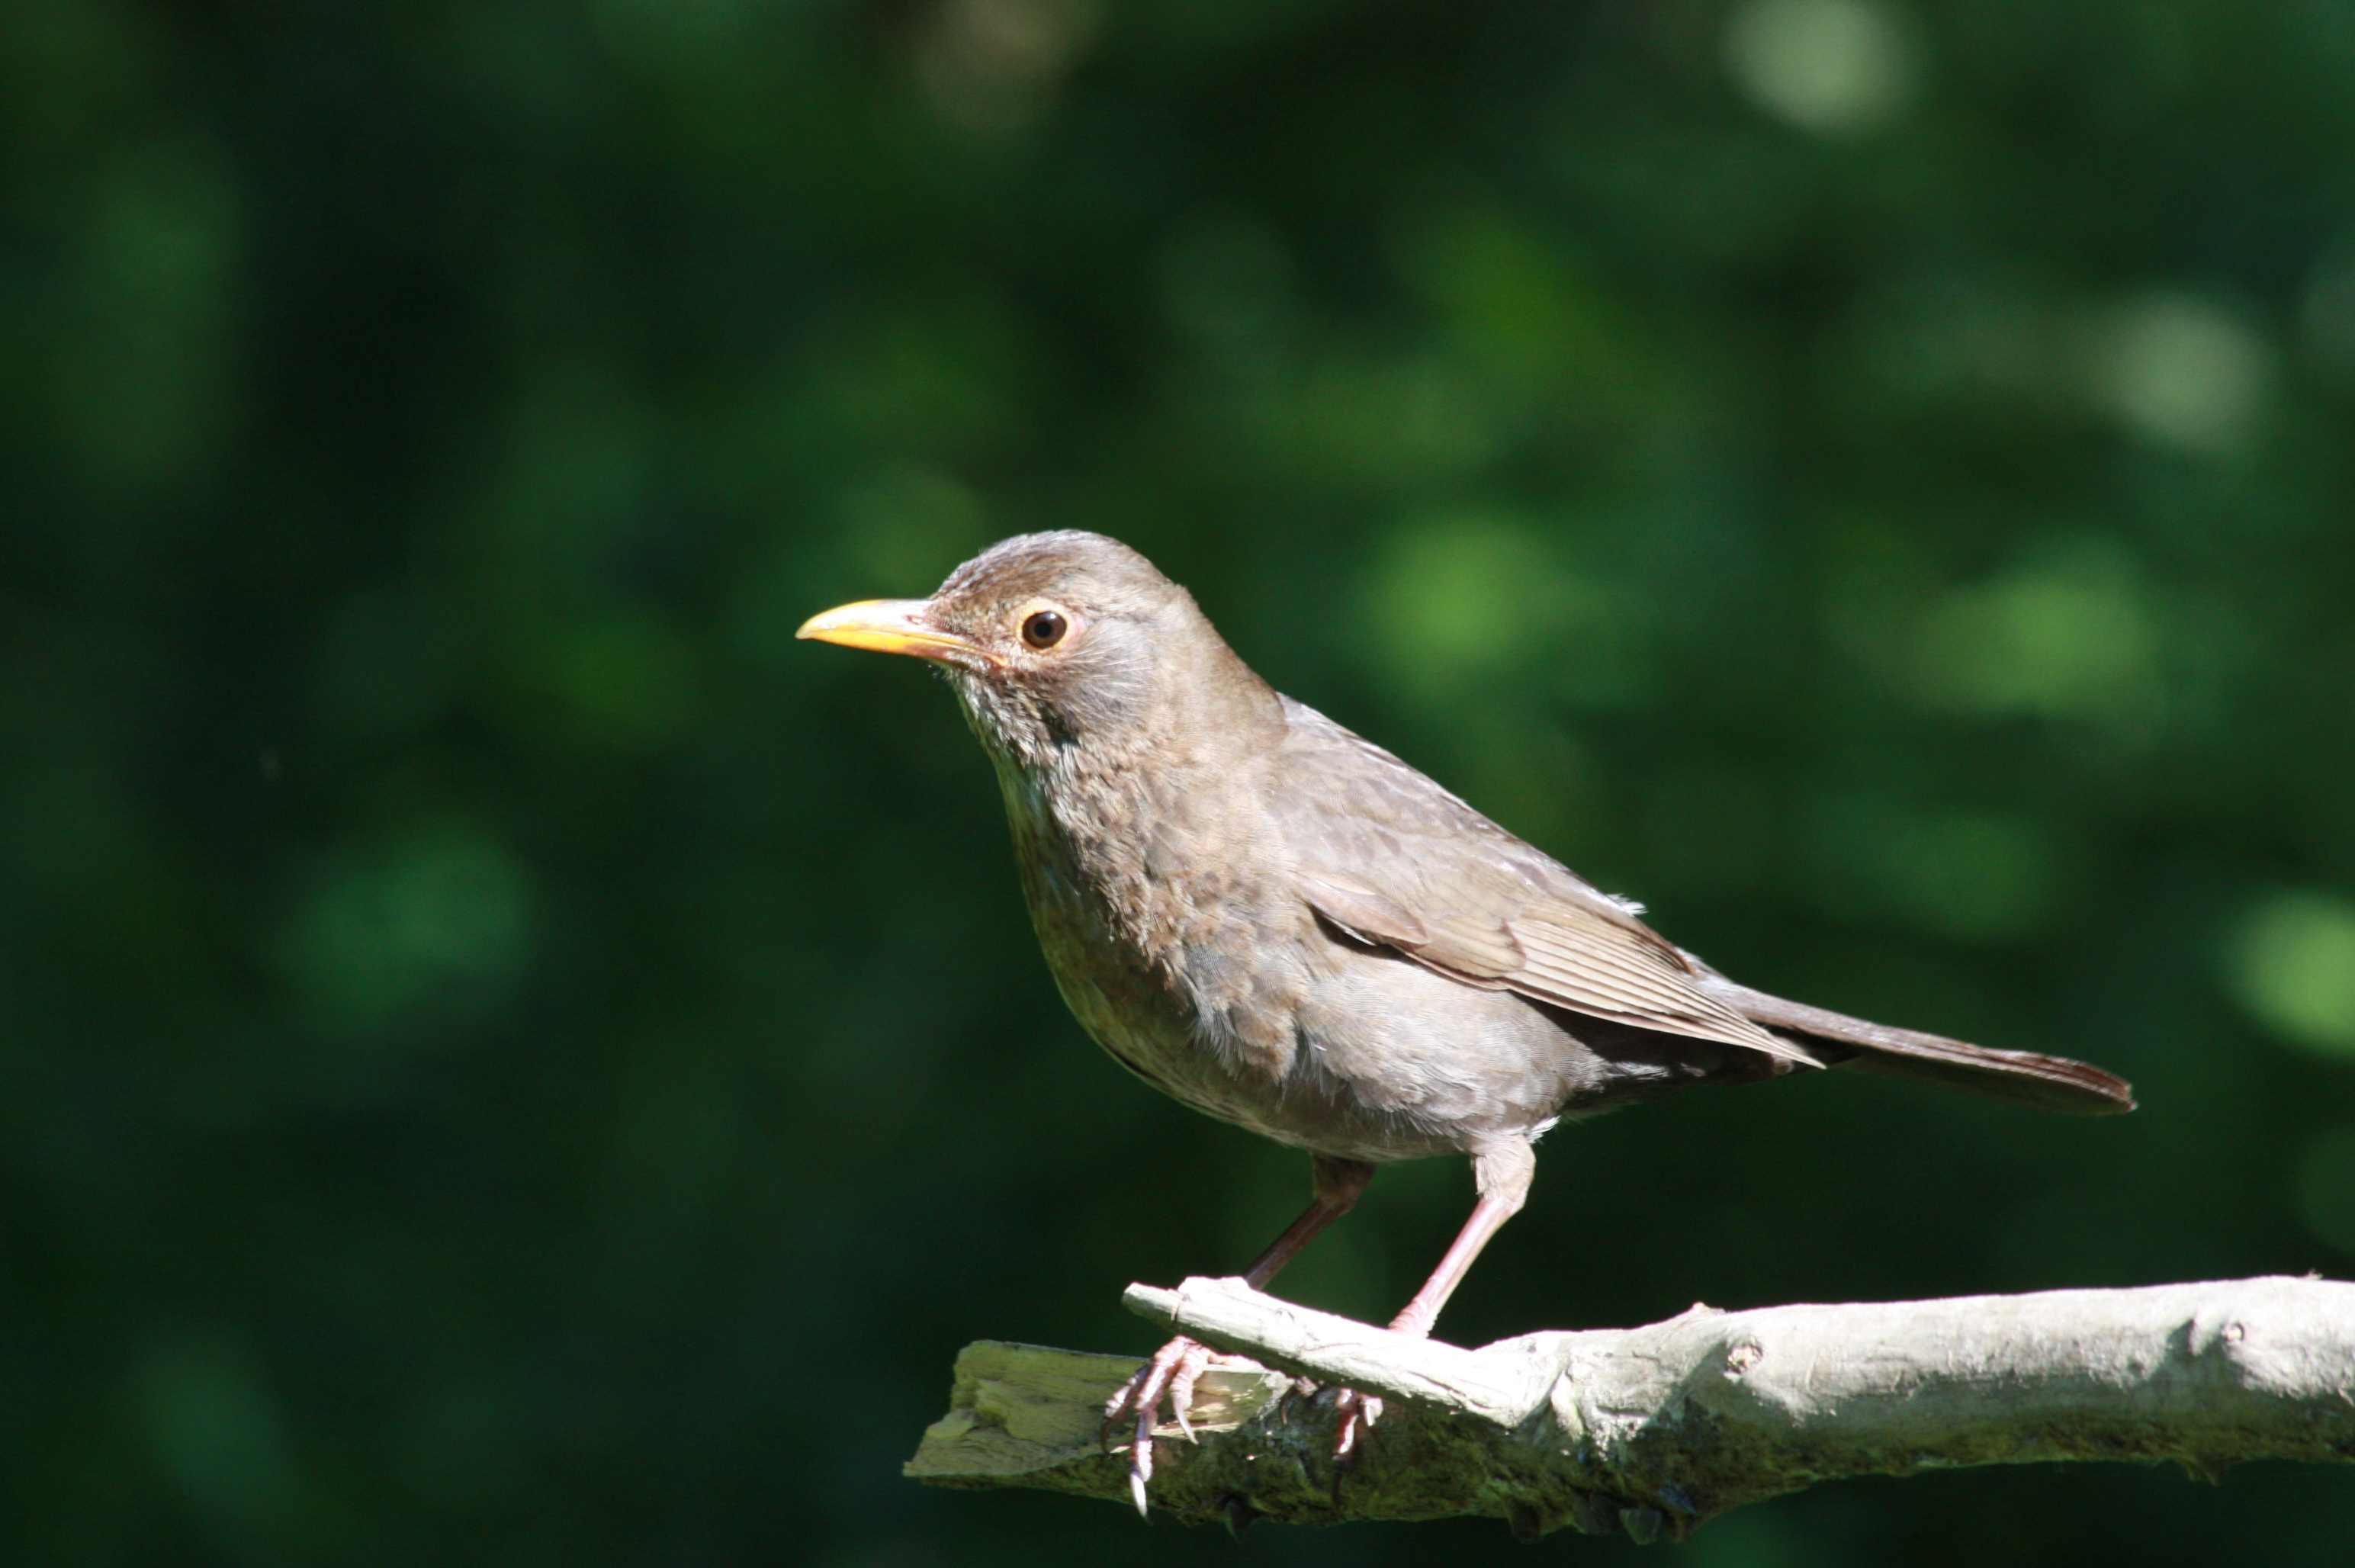
nature, forest, branch, bird, wildlife, beak, gray, robin, fauna, vertebrate, sparrow, finch, blackbird, wren, the sparrow, old world flycatcher, perching bird, emberizidae, cinclidae, nightingale, ortolan bunting